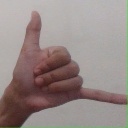
अक्षर: द